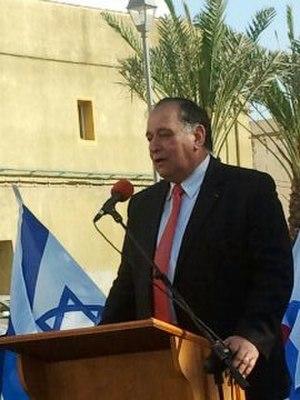
La place de Paris à Haïfa, Israël est une place située dans la ville basse de Haïfa, à proximité du campus du port.